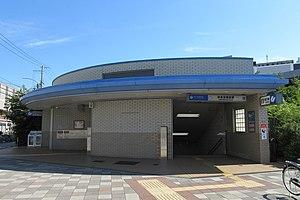
La station de Chūō-Ichibamae est une station du métro de Kobe localisée dans l'arrondissement Hyōgo de Kobe, dans la préfecture de Hyōgo. Elle est exploitée par le BTMK sur la ligne Kaigan. Le numéro de station est K05.